Hotel Chadron

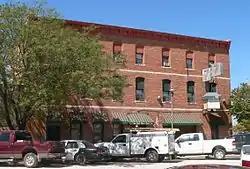

The Hotel Chadron, at 115 Main St. in Chadron, Nebraska, was built in 1890 in Italianate style. It has also been known as the Railroad YMCA and as the Olde Main Street Inn. It was listed on the National Register of Historic Places in 2002.